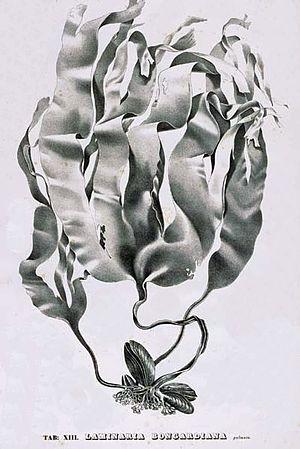
Alexandre Philippovitch Postels, né le 24 août 1801 à Dorpat et mort le 26 juin 1871 à Vyborg, est un naturaliste, phycologue, minéralogiste et peintre naturaliste allemand de la Baltique, sujet de l'Empire russe.
Saccharina bongardiana est une espèce d'algues brunes de la famille des Laminariaceae.